Lei River

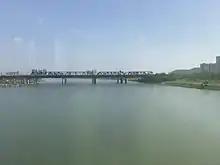
Beijing–Guangzhou Railway Lei River Bridge in Hengyang

The Lei River is a right-bank tributary of the middle Xiang River in Hunan, China. It is also the longest tributary and has the second largest drainage system of the Xiang tributaries after the Xiao River. The Lei River has two sources: the "Zhejiang River", which rises in the "Leishan Mountains" in the south of Rucheng County, and the "Ou River", which rises in the Wanyang Mountains in the north of Guidong County. The two rivers join at Huangcaoping, Zixing City. The main stream of the Lei River runs generally south to northwest through Rucheng, Zixing, Suxian, Yongxing, Leiyang, Hengnan and Zhuhui counties and joins the Xiang at Leihekou of Zhuhui District of Hengyang. The main stream of the Lei River has a length of , with its tributaries, and the drainage basin covers an area of .